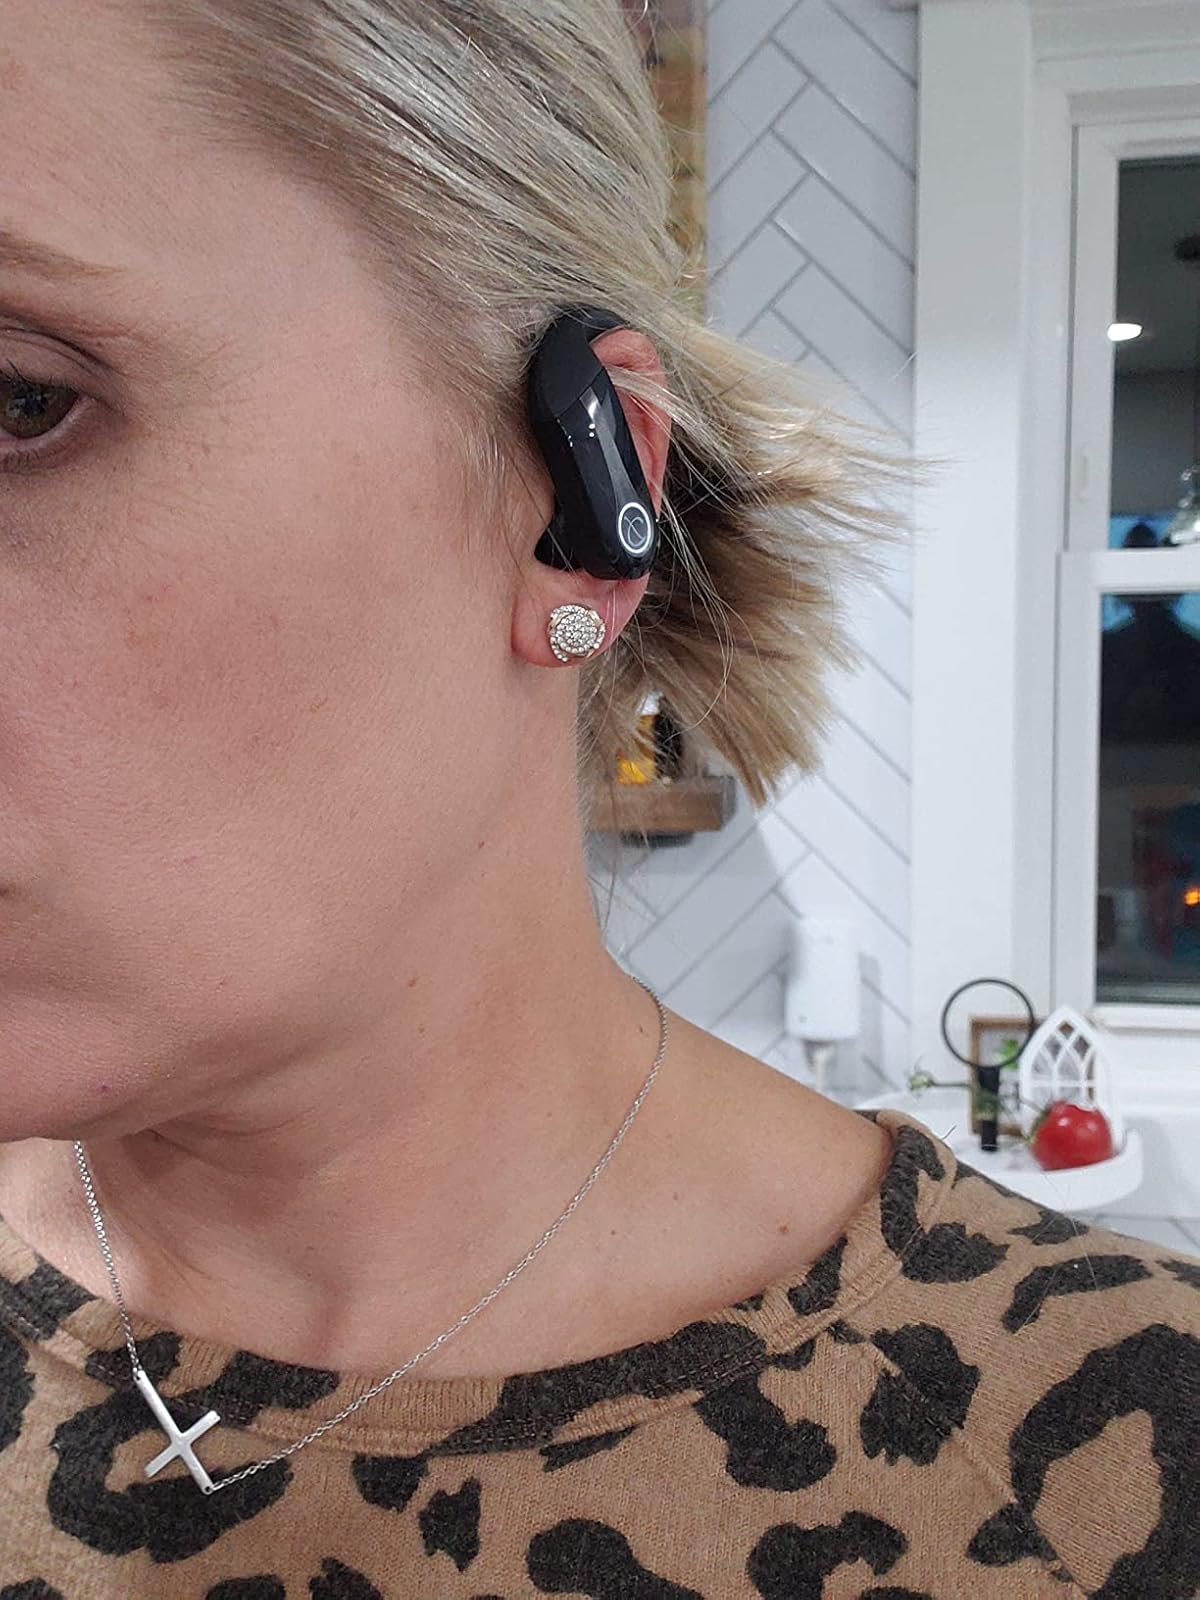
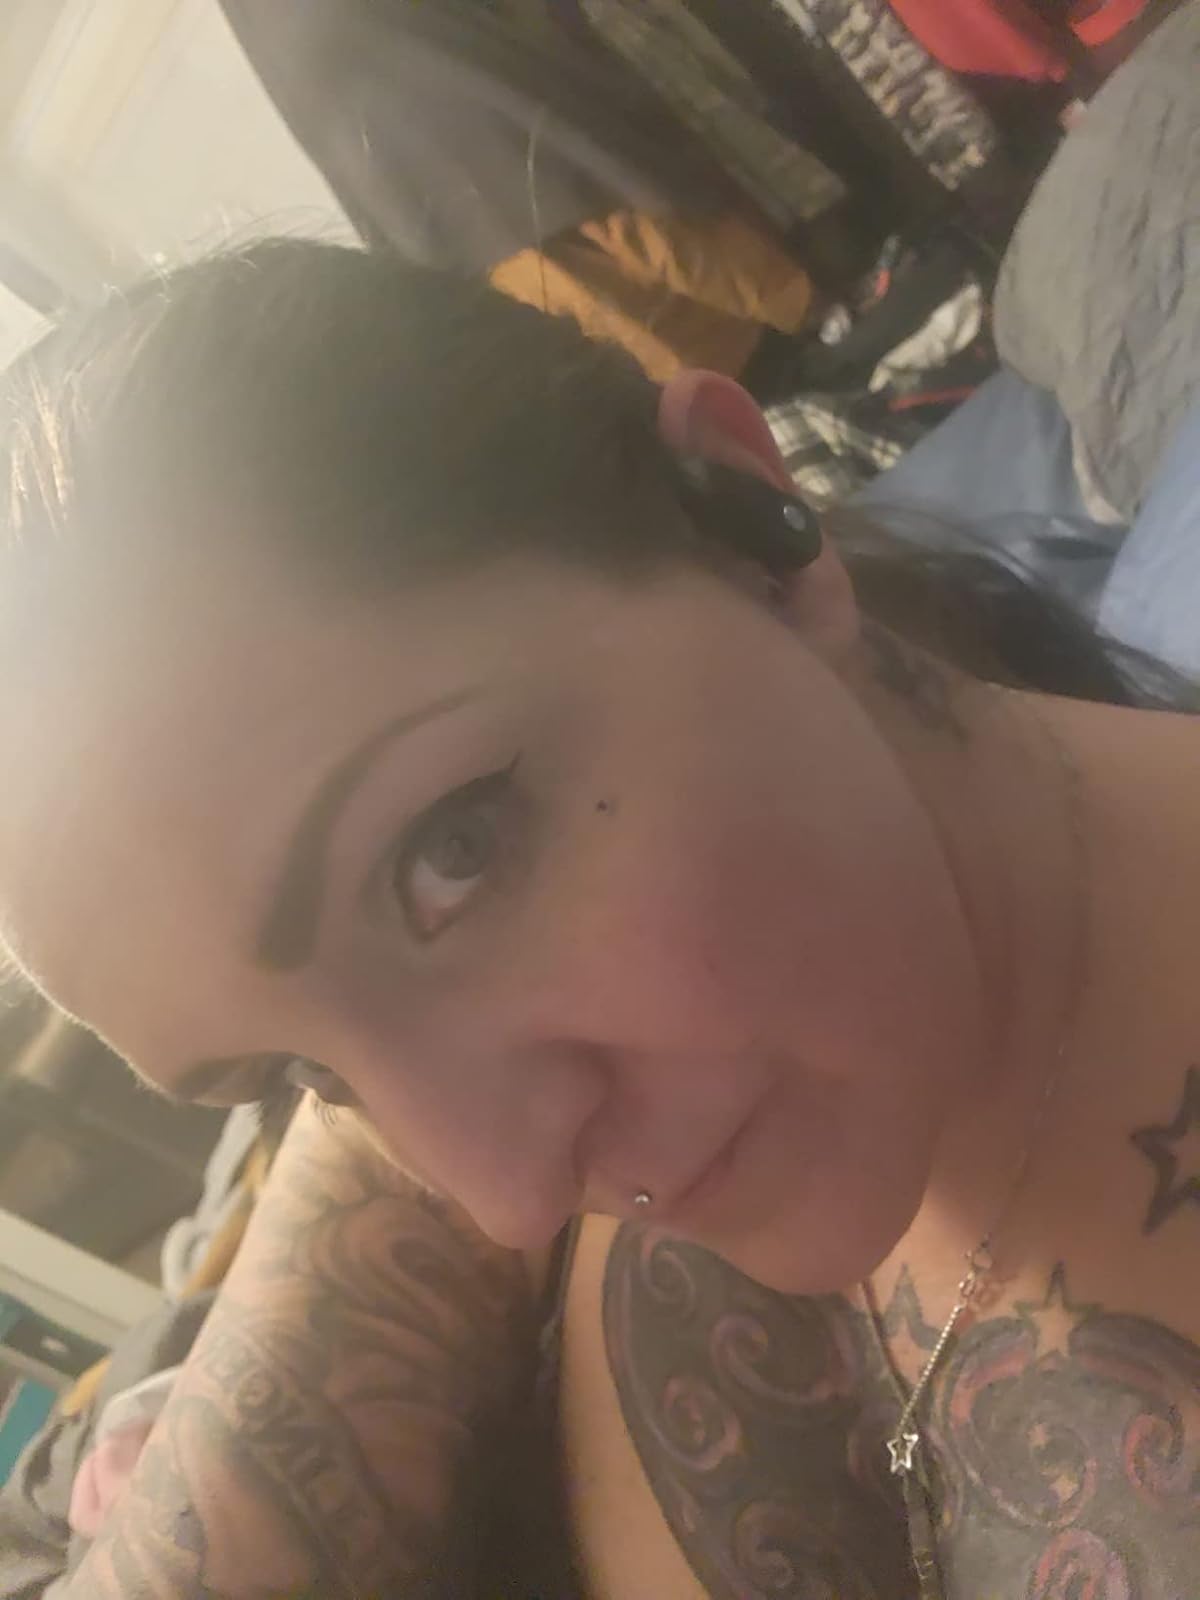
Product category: earbuds
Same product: no